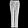
Label: Trouser